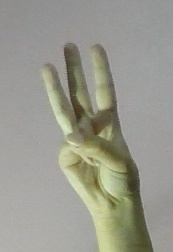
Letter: thaa